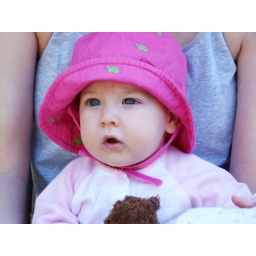
Kaylee in a pink hat